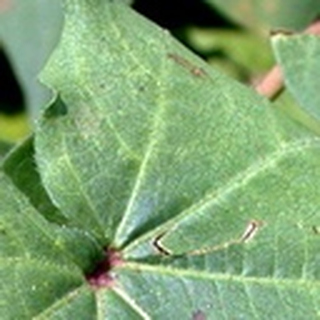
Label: cotton_target_spot